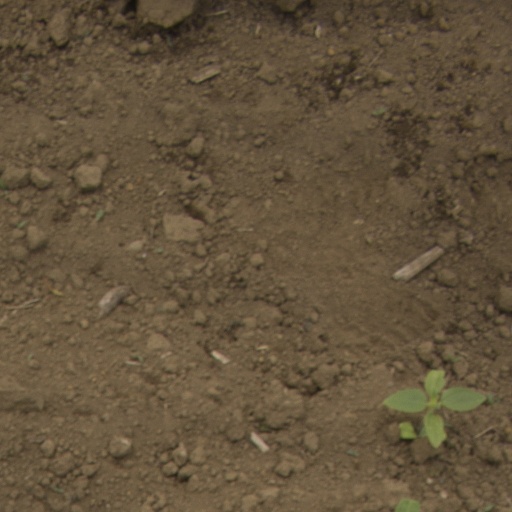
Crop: Jerusalem artichoke